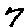
Label: 7